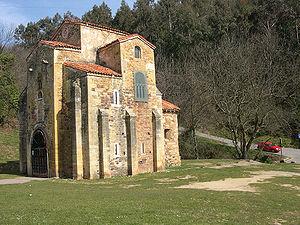
Pour situer l'Art asturien il suffit de prendre deux références, l'une spatiale et l'autre temporelle.
Ramire Iᵉʳ, né vers 790, certainement à Oviedo, et mort le 1er février 850 dans son palais de Naranco à Oviedo, est roi des Asturies.